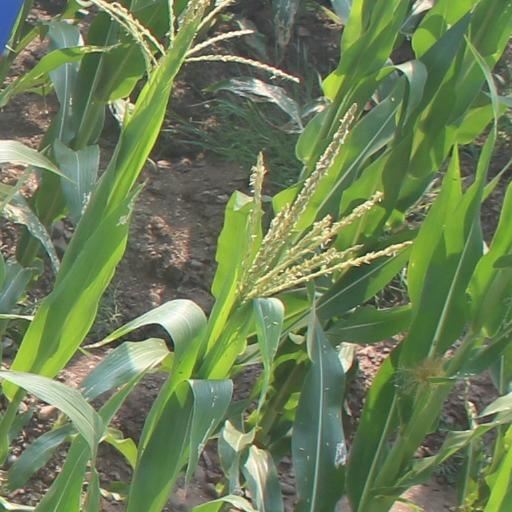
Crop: maize; corn